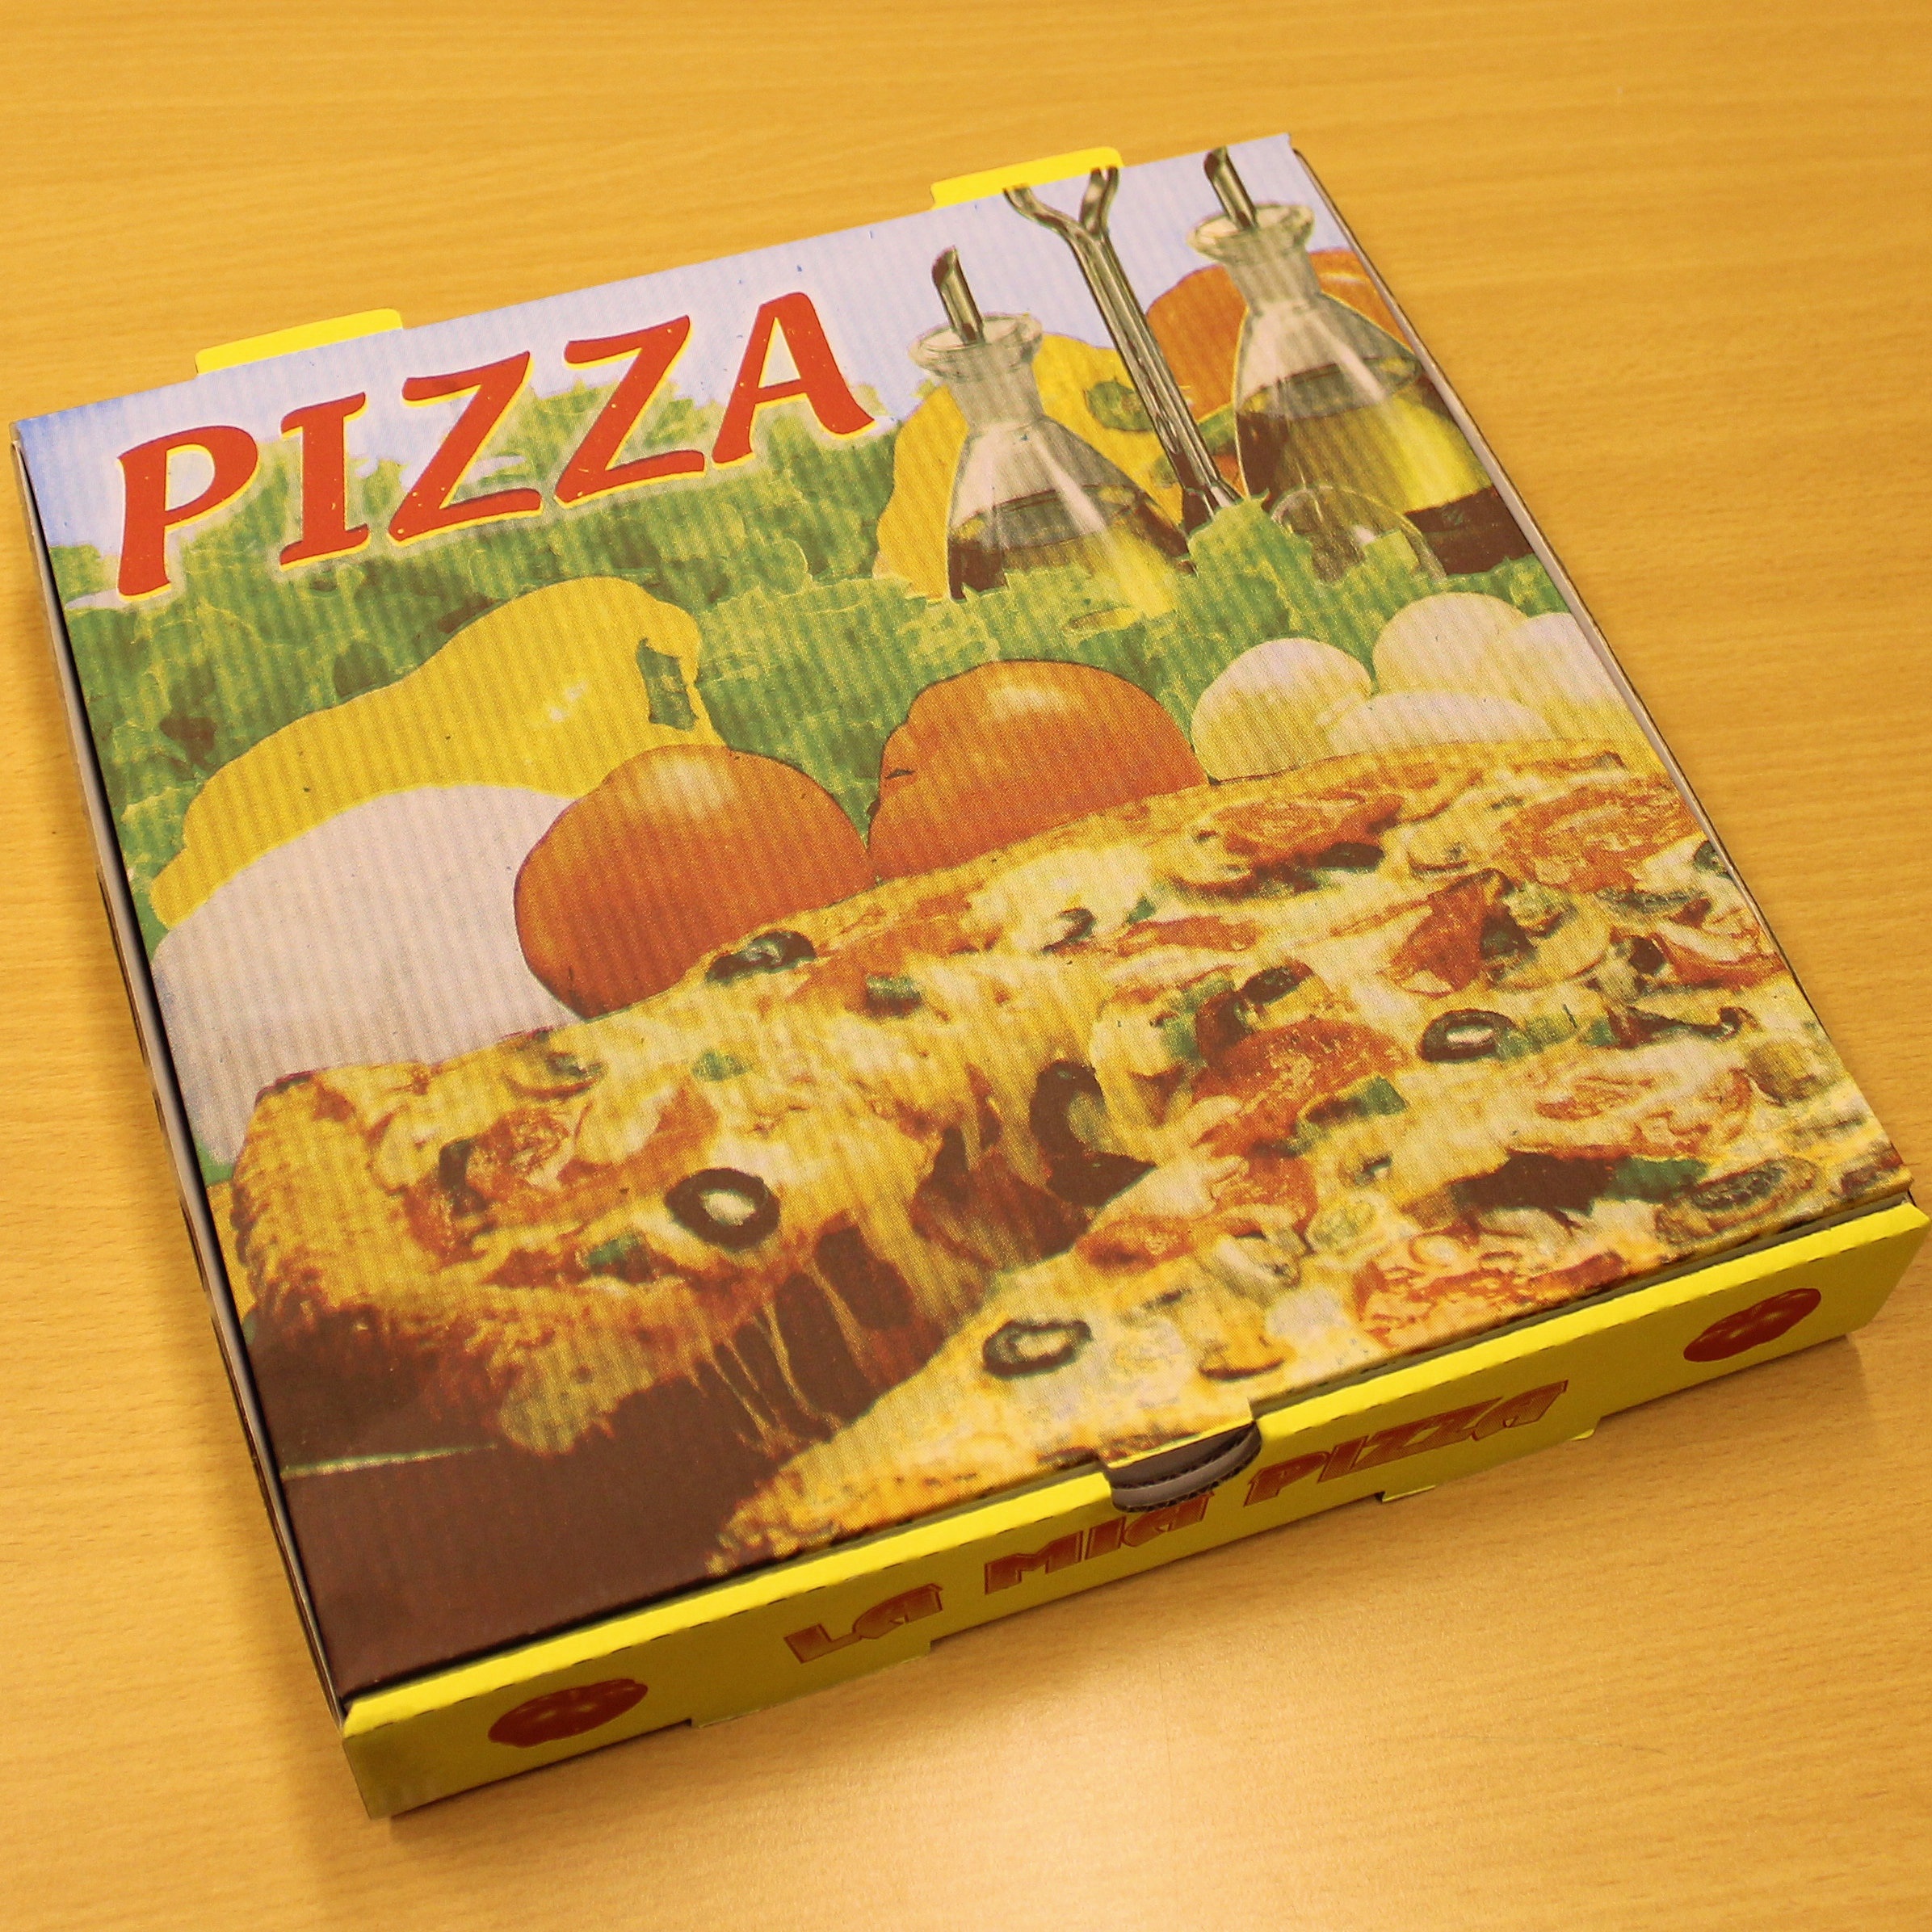
dish, meal, food, produce, breakfast, baking, fast food, lunch, cuisine, pizza, asian food, delivery, pizza carton, pizza service, pizza box, italians